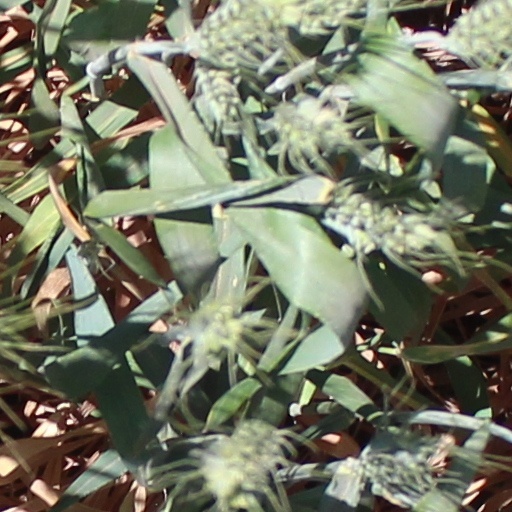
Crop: wheat